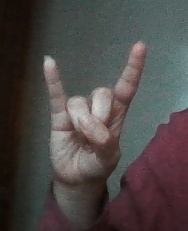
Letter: la